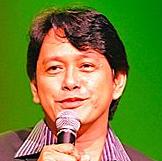
Age: 50